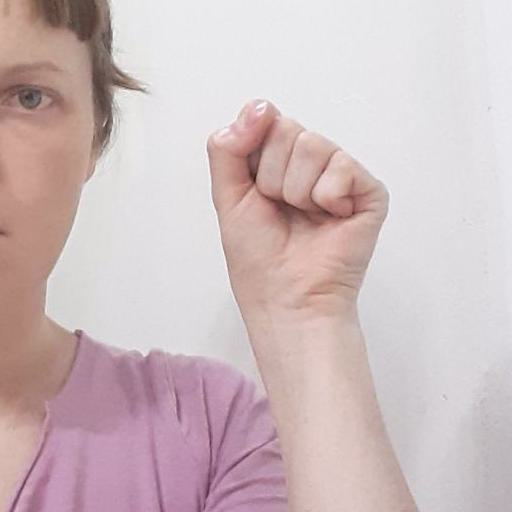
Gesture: fist